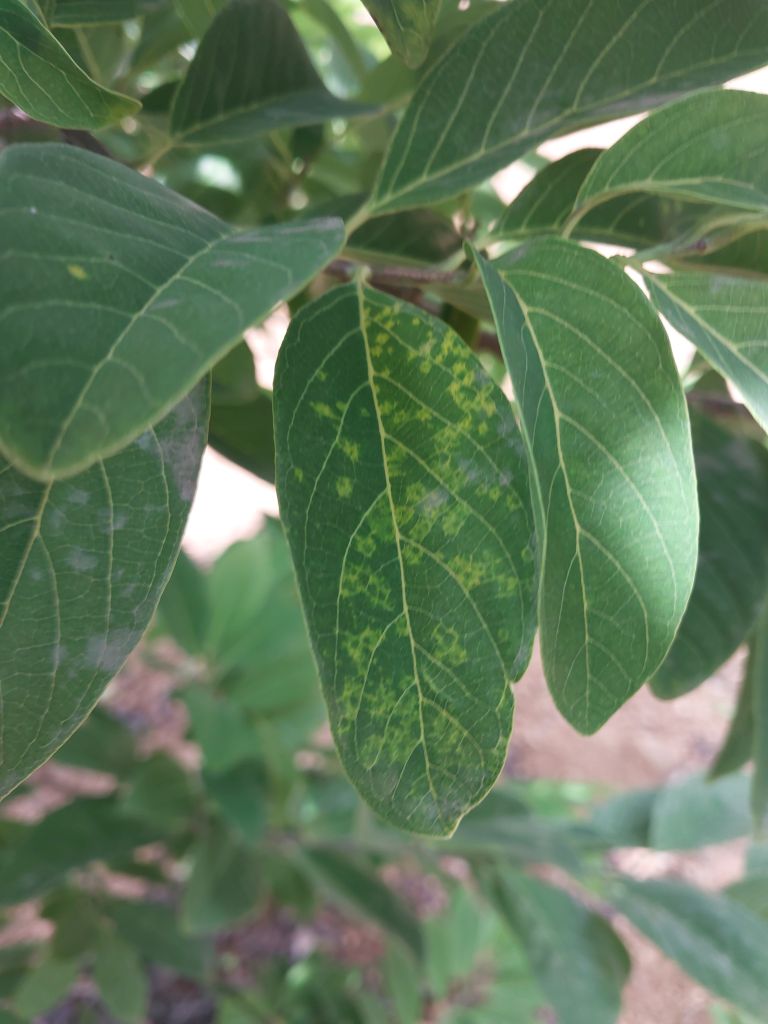
Disease label: Leaf spot on Leaves